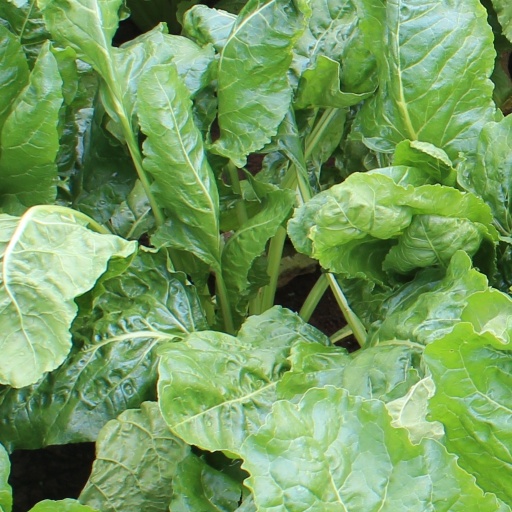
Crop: sugar beet